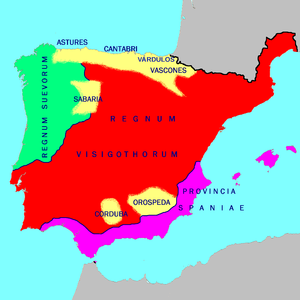
Portugals historie / Germanske kongeriger
Germanske kongeriger på den iberiske halvø, 560.
Portugals historie tager sit udgangspunkt i den tidlige middelalder. I opdagelsestiden i det 15. og 16. århundrede udviklede landet sig til en verdensmagt da det opbyggede et enormt imperium med besiddelser i Sydamerika, Afrika, Asien og Australasien. De følgende to århundreder mistede Portugal en stor del af sin velstand og status i takt med, at Holland, England og Frankrig overtog en større andel af krydderi- og slavehandelen ved at omringe eller erobre de vidt spredte portugisiske handelsposter og territorier, så landet derved havde få ressourcer at forsvare sine oversøiske interesser med.